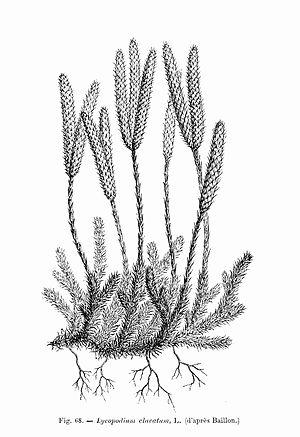
Lycopodium clavatum (dessin)